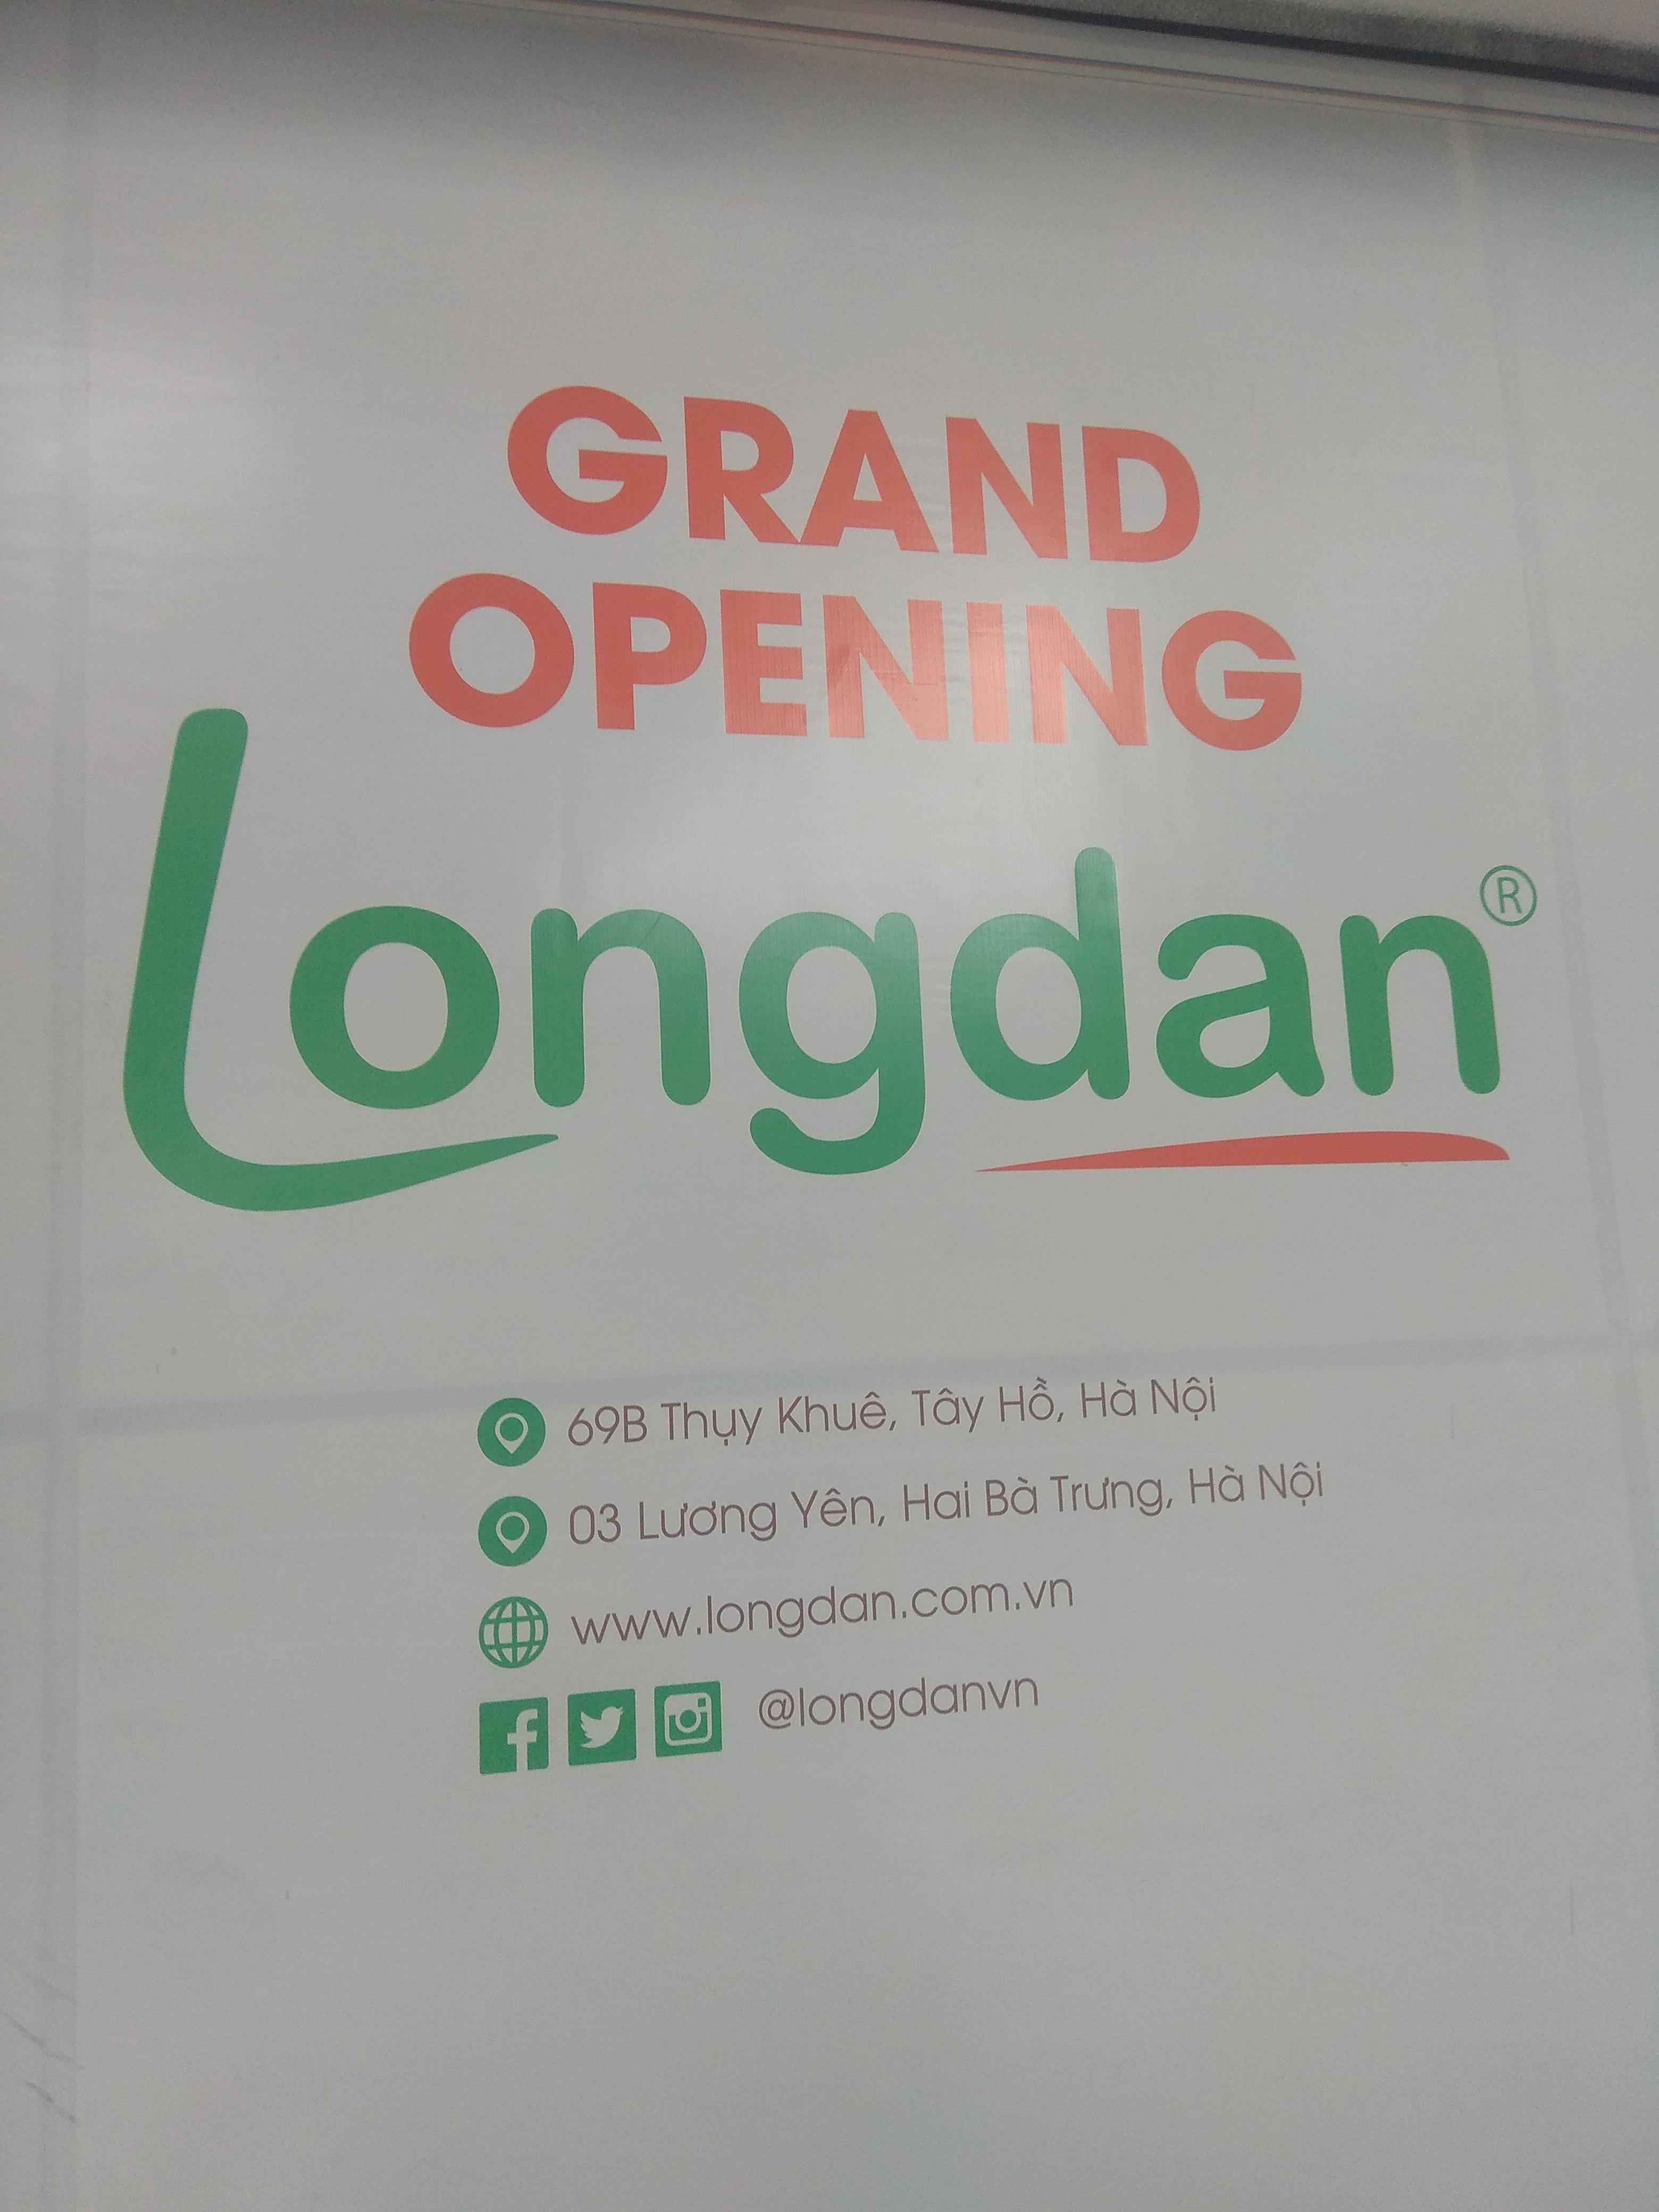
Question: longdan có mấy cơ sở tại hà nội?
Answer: longdan có hai cơ sở tại hà nội